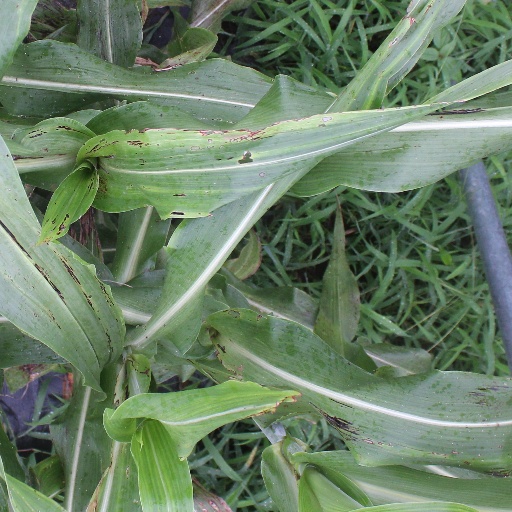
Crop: sorghum